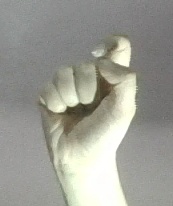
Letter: fa